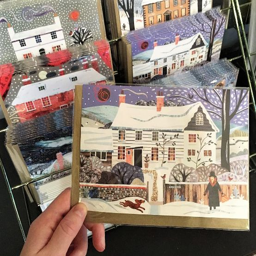
my christmas writers houses photographed in seasonal shop